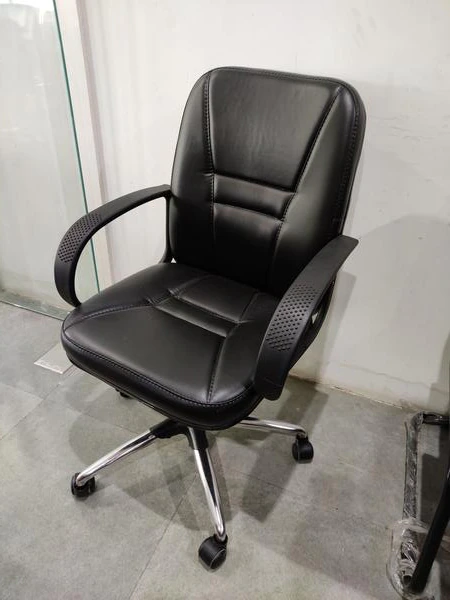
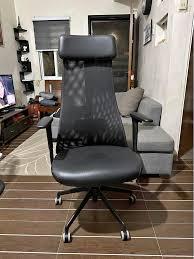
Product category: items_chair
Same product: no